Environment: real
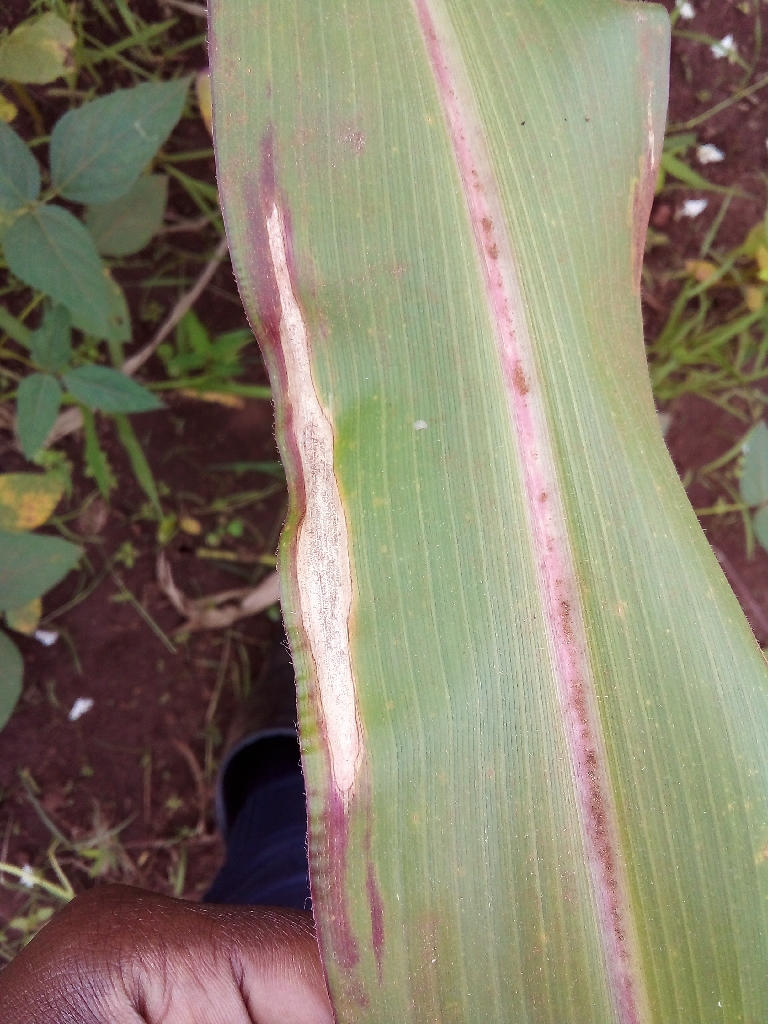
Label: northern_corn_leaf_blight